Juliusz Słowacki Polish Grammar School

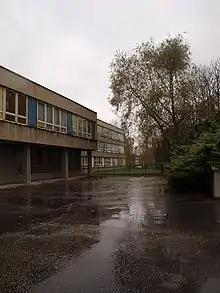
Former Polish Grammar School in Karviná

By the end of 1992 the Polish Grammar School was transferred to the former primary school building in Karviná. There is a private Business and Banking Secondary School as well on the premises. In 1997 school joined the Juliusz Słowacki Schools Association in the Polish city of Chorzów. It takes part in annual meetings held in associated schools in Poland and Ukraine. The 15th meeting was organised in school from 30 April to 2 May 1998 hosting 12 schools named after Juliusz Słowacki.